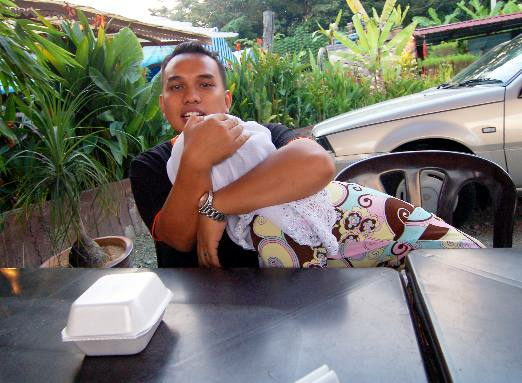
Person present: Yes